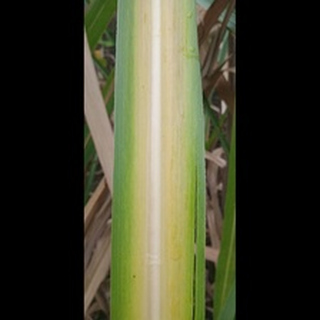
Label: sugarcane_yellow_leaf_disease